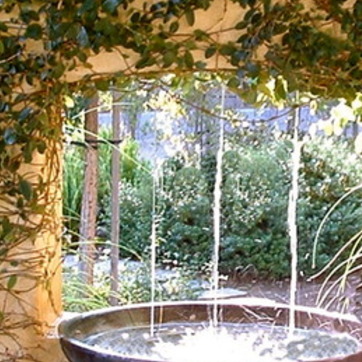
Material: foliage